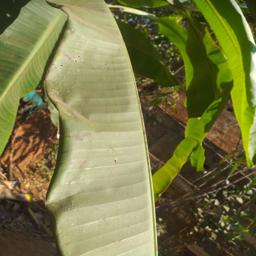
Label: MALBHOG LEAF